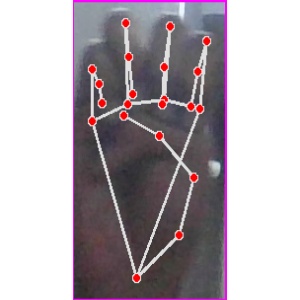
अक्षर: म